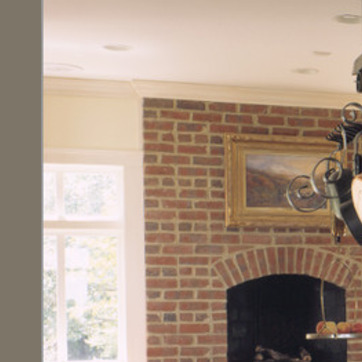
Material: brick